Laguna Verde (Hong Kong)

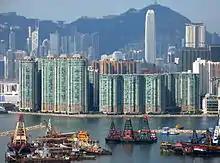
Laguna Verde in August 2009

Laguna Verde is a private housing estate developed by Cheung Kong Holdings, located in Tai Wan, Hung Hom, Kowloon, Hong Kong. It consists of 25 residential towers.